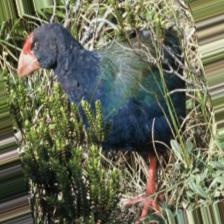
Species: TAKAHE
Scientific name: PORPHYRIO HOCHSTETTERI
ImageNet parent category: european_gallinule